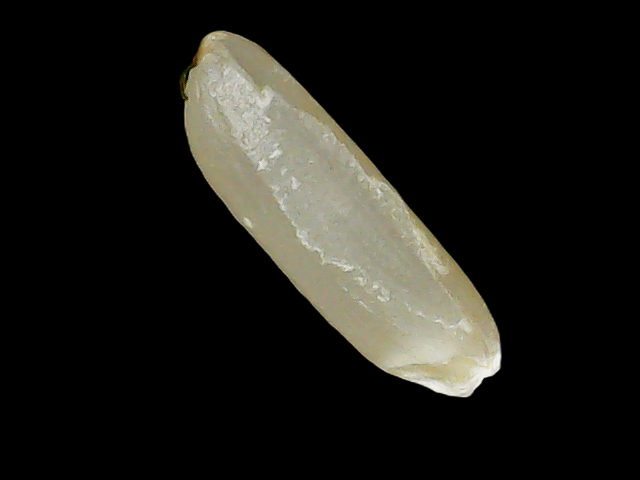
Rice variety: Binadhan14